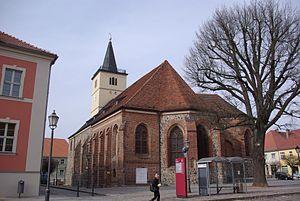
Beelitz est une ville située dans l'arrondissement de Potsdam-Mittelmark et la région de Brandebourg. La ville est située au sud-ouest de Berlin.